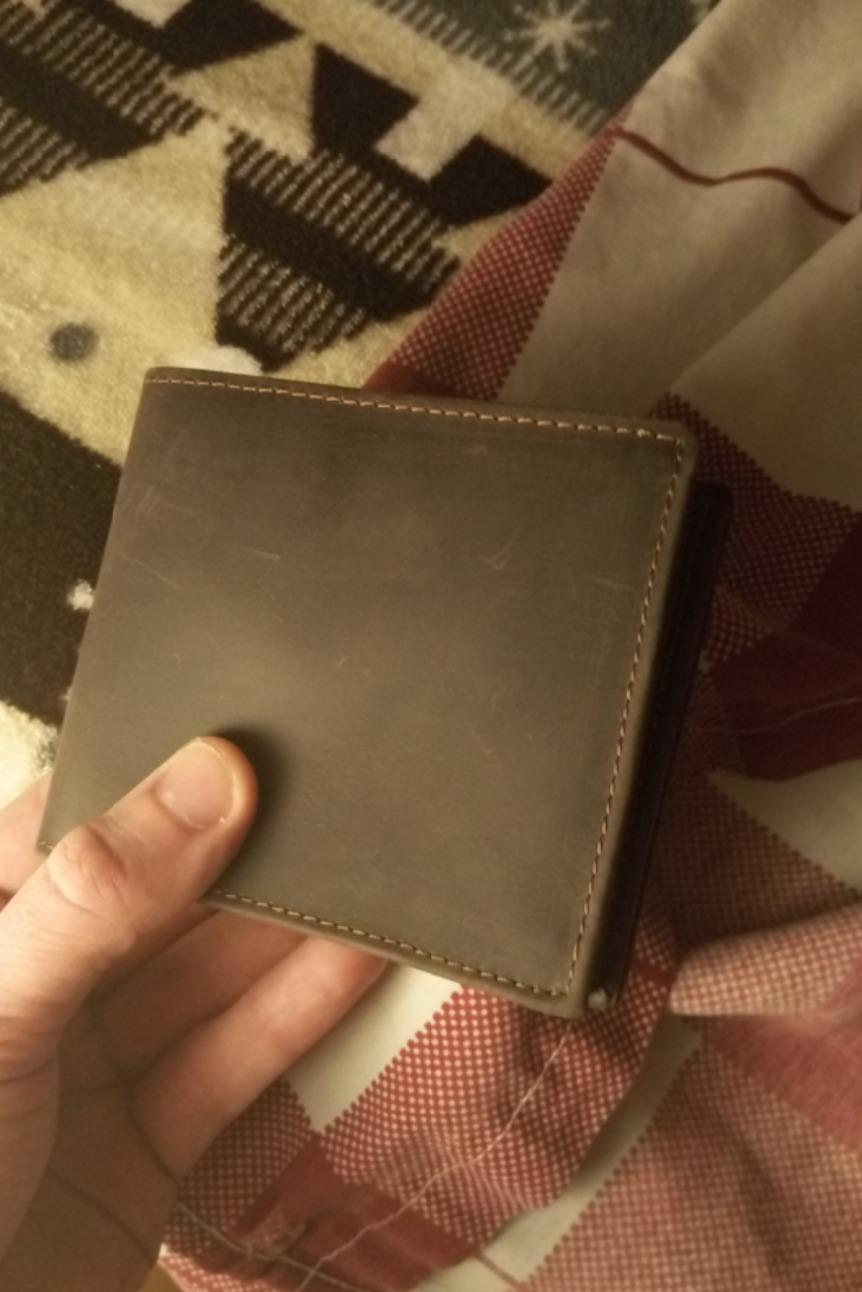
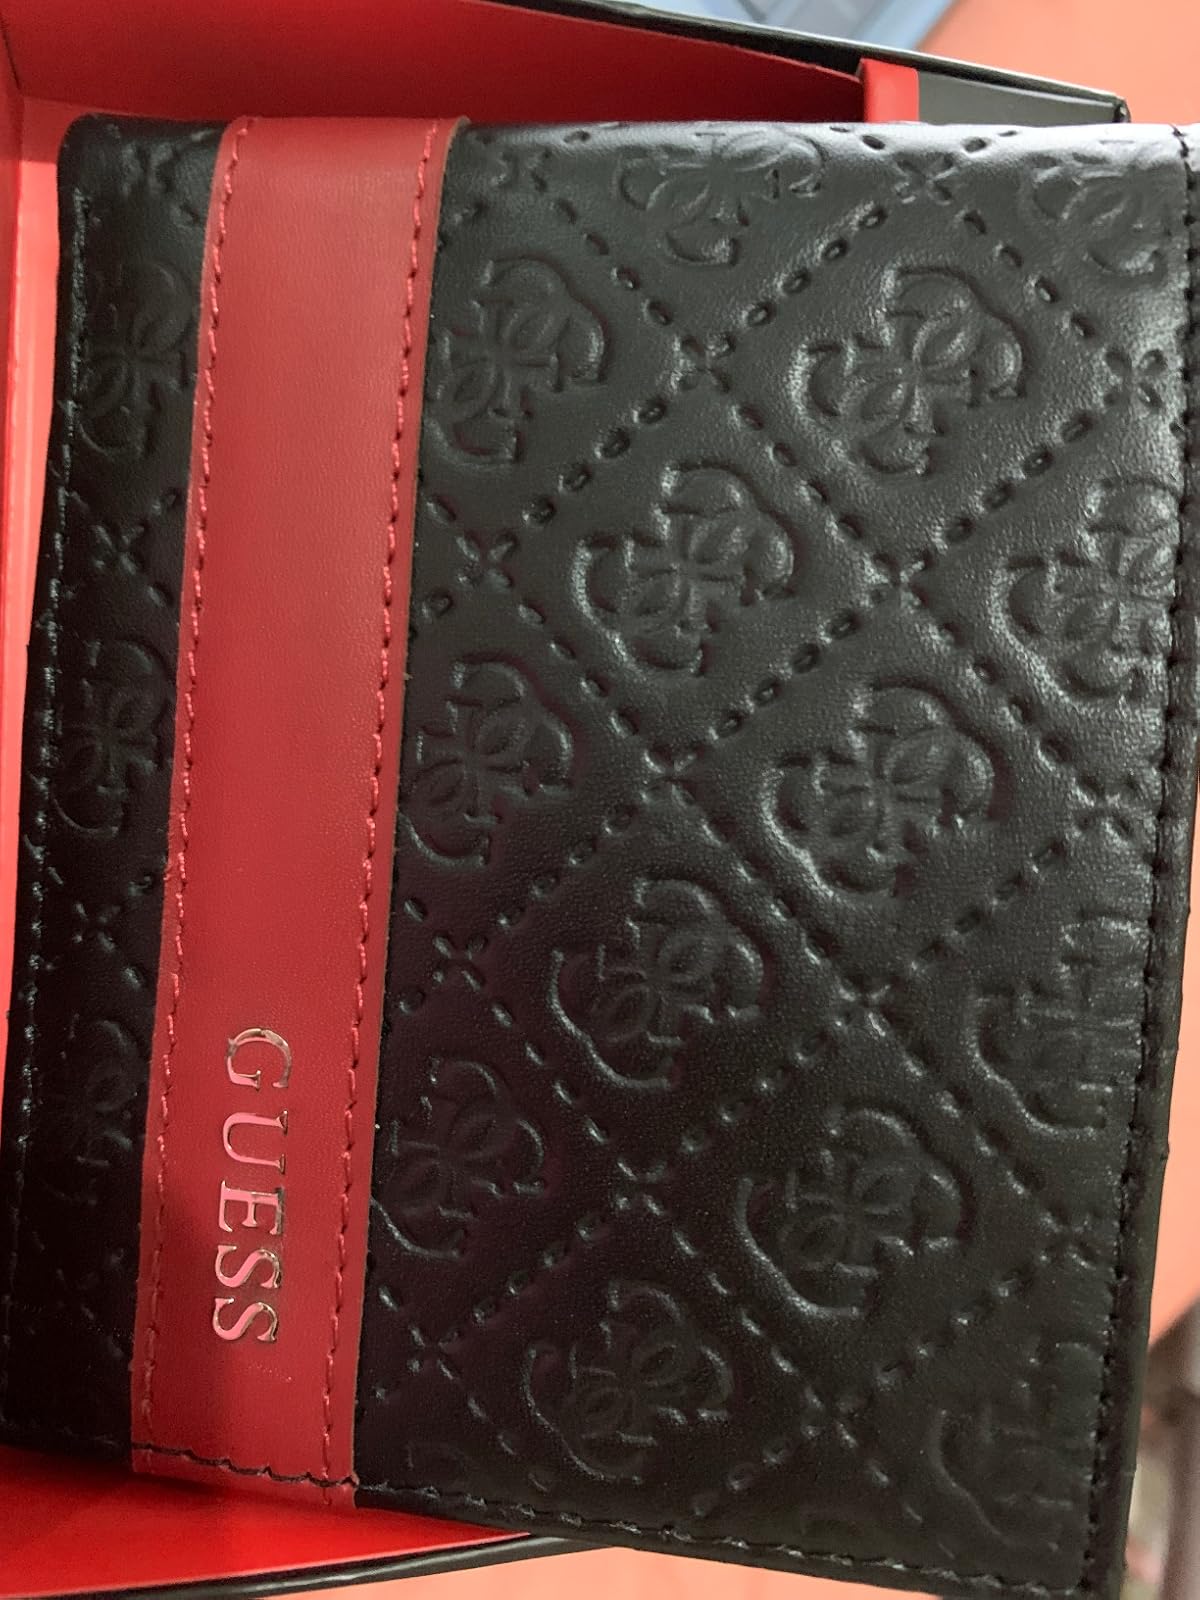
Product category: accessories_wallet
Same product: no